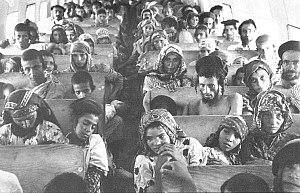
La dénomination de Juifs Mizrahim ou Mizra’him, également appelés Edot HaMizra’h, englobe des communautés juives très diverses du Moyen-Orient, du Caucase d'Asie centrale et de l'Inde, recouvrant une « mosaïque ethnique » bien plus complexe et hétérogène que celle des Juifs européens.
L'opération « Tapis volant » est le nom de code d'une opération clandestine qui permit d'emmener, entre 1949 et 1950, la quasi-totalité des Juifs du Yémen vers l'État d'Israël nouvellement créé. Cela ne fut révélé que sept mois après la fin de l'opération.
L'exode des Juifs des pays arabes et musulmans fait référence à l'émigration libre ou contrainte d'environ 800 000 Juifs hors des pays arabes et musulmans au XXᵉ siècle, plus particulièrement après la création d'Israël en 1948 et l’indépendance de nombreux pays arabes.
Les Juifs yéménites sont des Juifs qui vivaient, ou dont les ancêtres récents vivaient au Yémen, dans la pointe sud de la péninsule Arabique. Ils forment un groupe majeur des Juifs arabes et plus largement des Juifs orientaux dits Mizrahim.
L'histoire des Juifs en Arabie saoudite se comprend comme l'histoire passée des communautés juives ayant résidé sur le territoire actuel de l'Arabie saoudite.